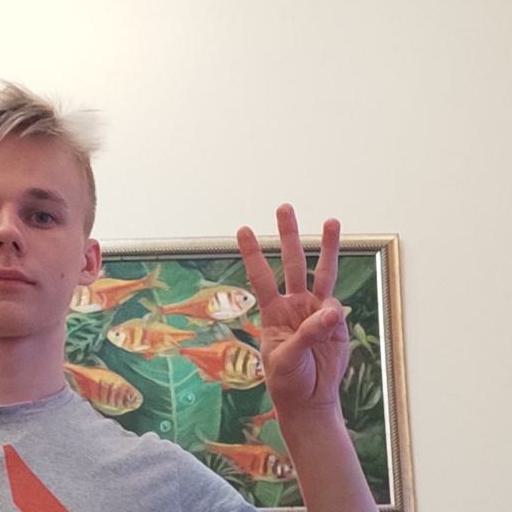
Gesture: three